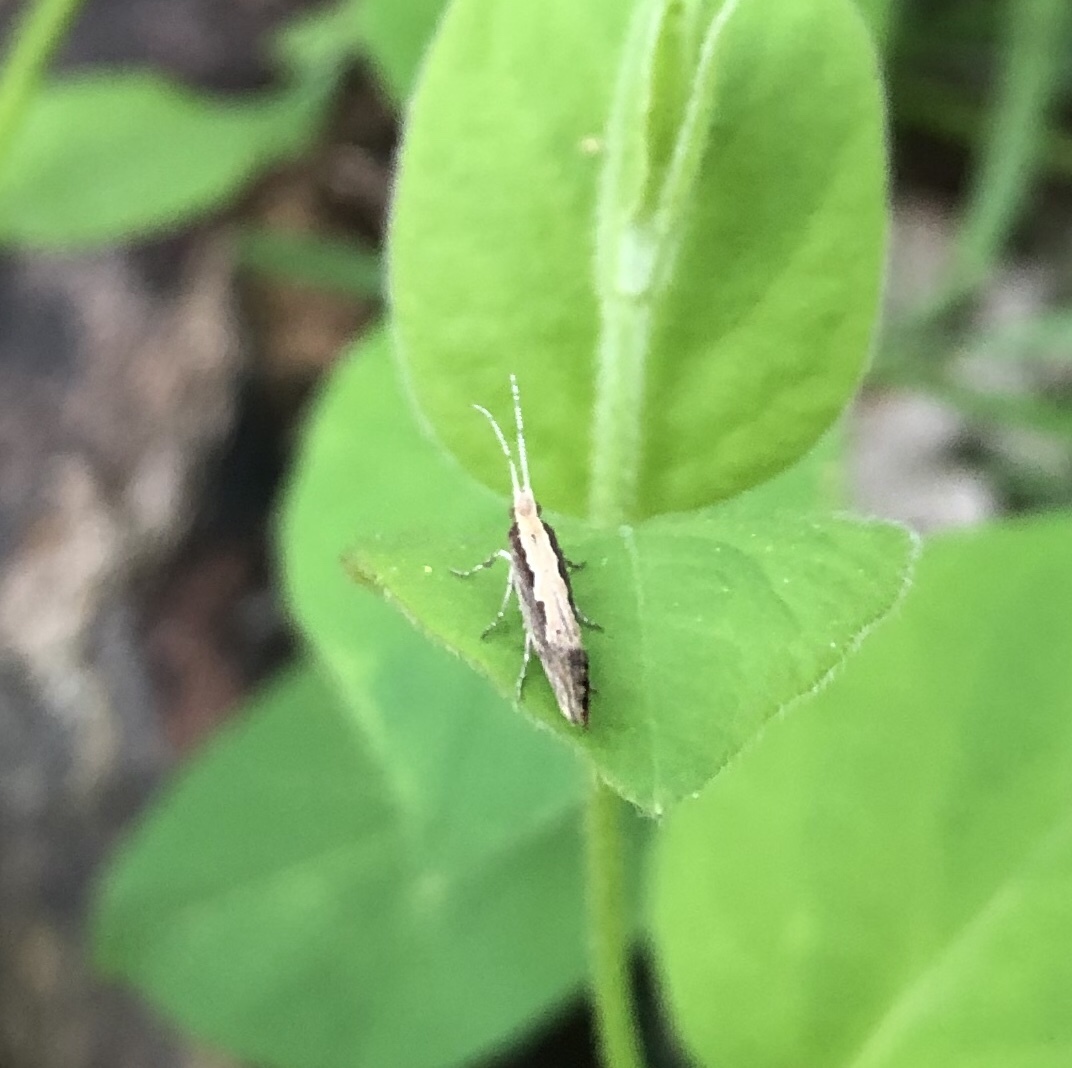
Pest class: diamondback_moth